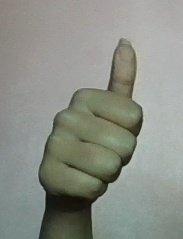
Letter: aleff